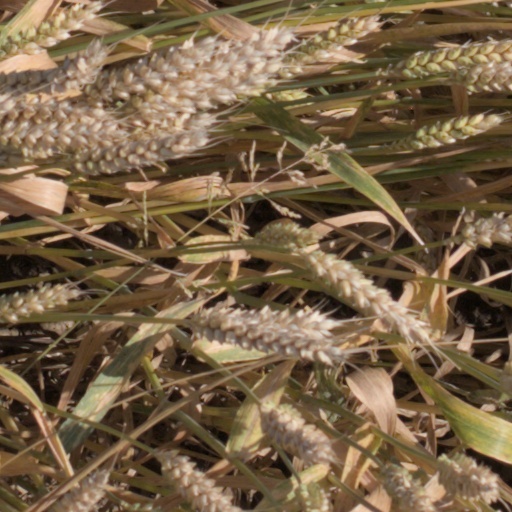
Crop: wheat